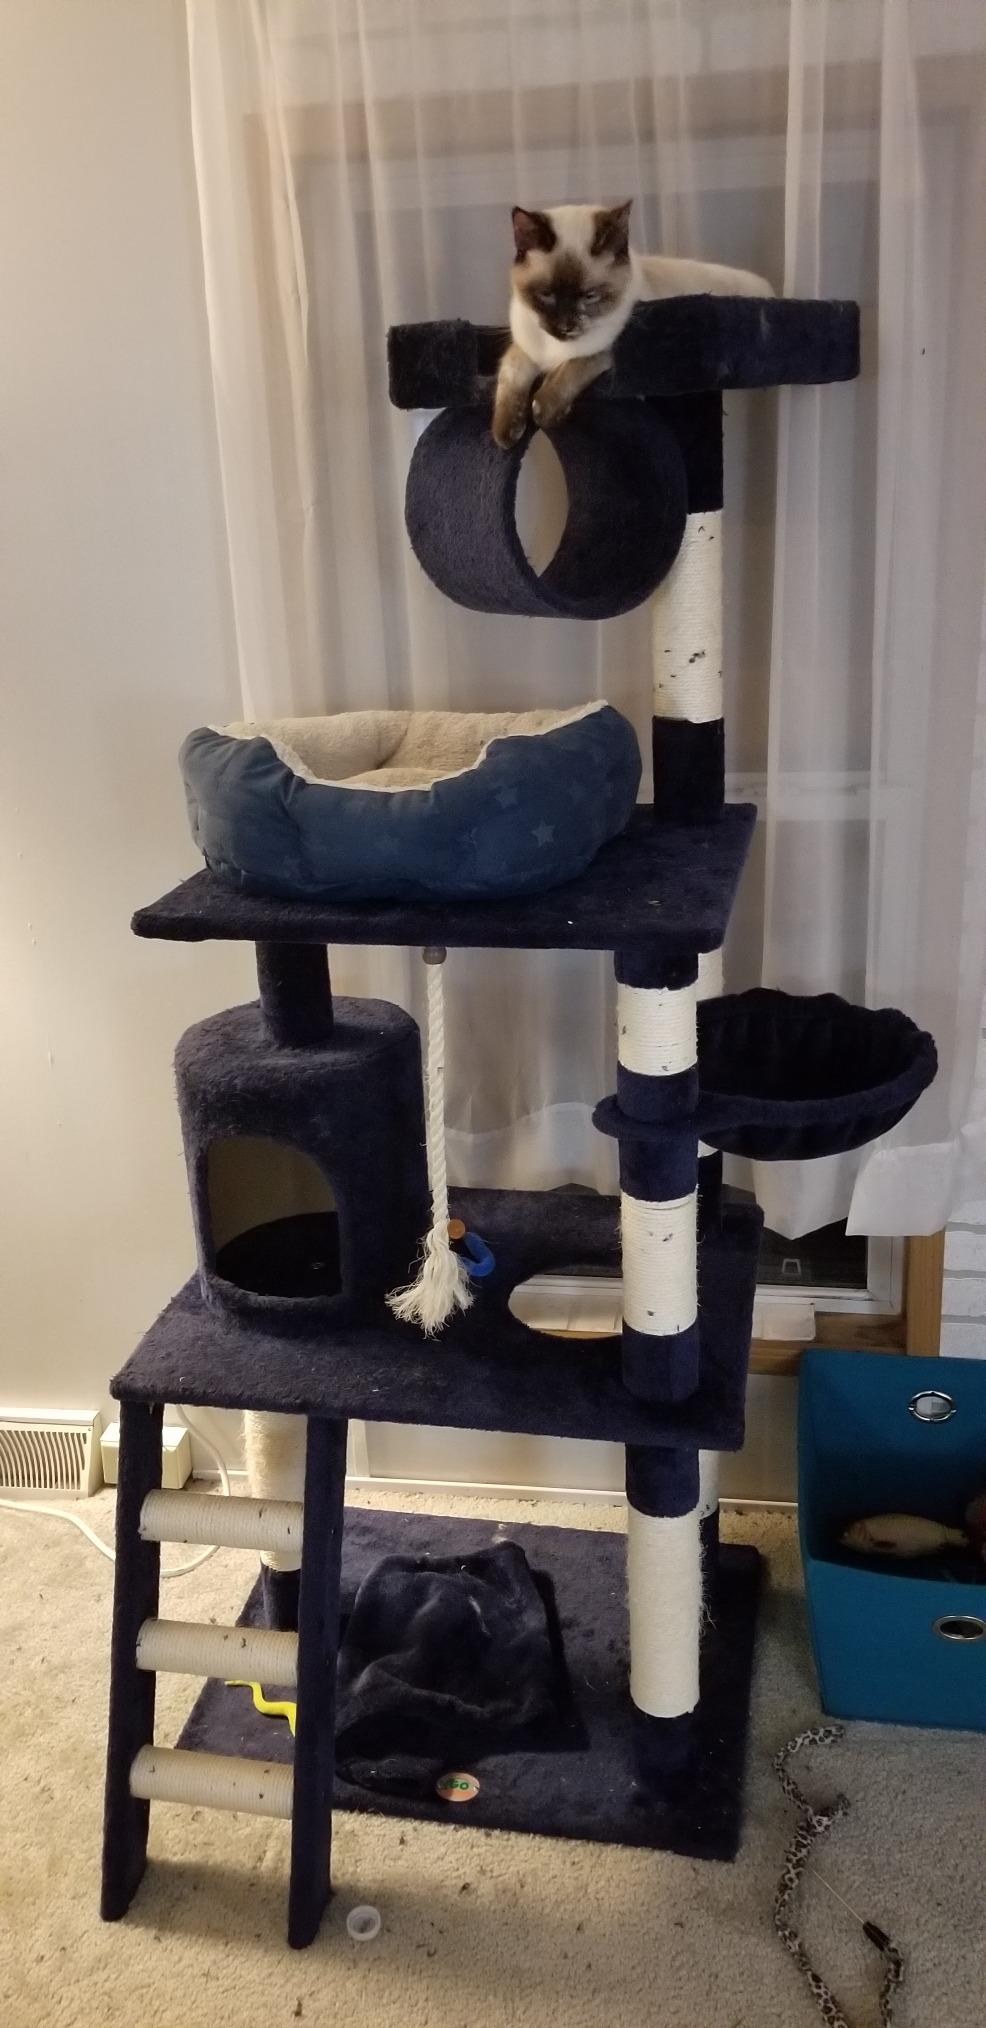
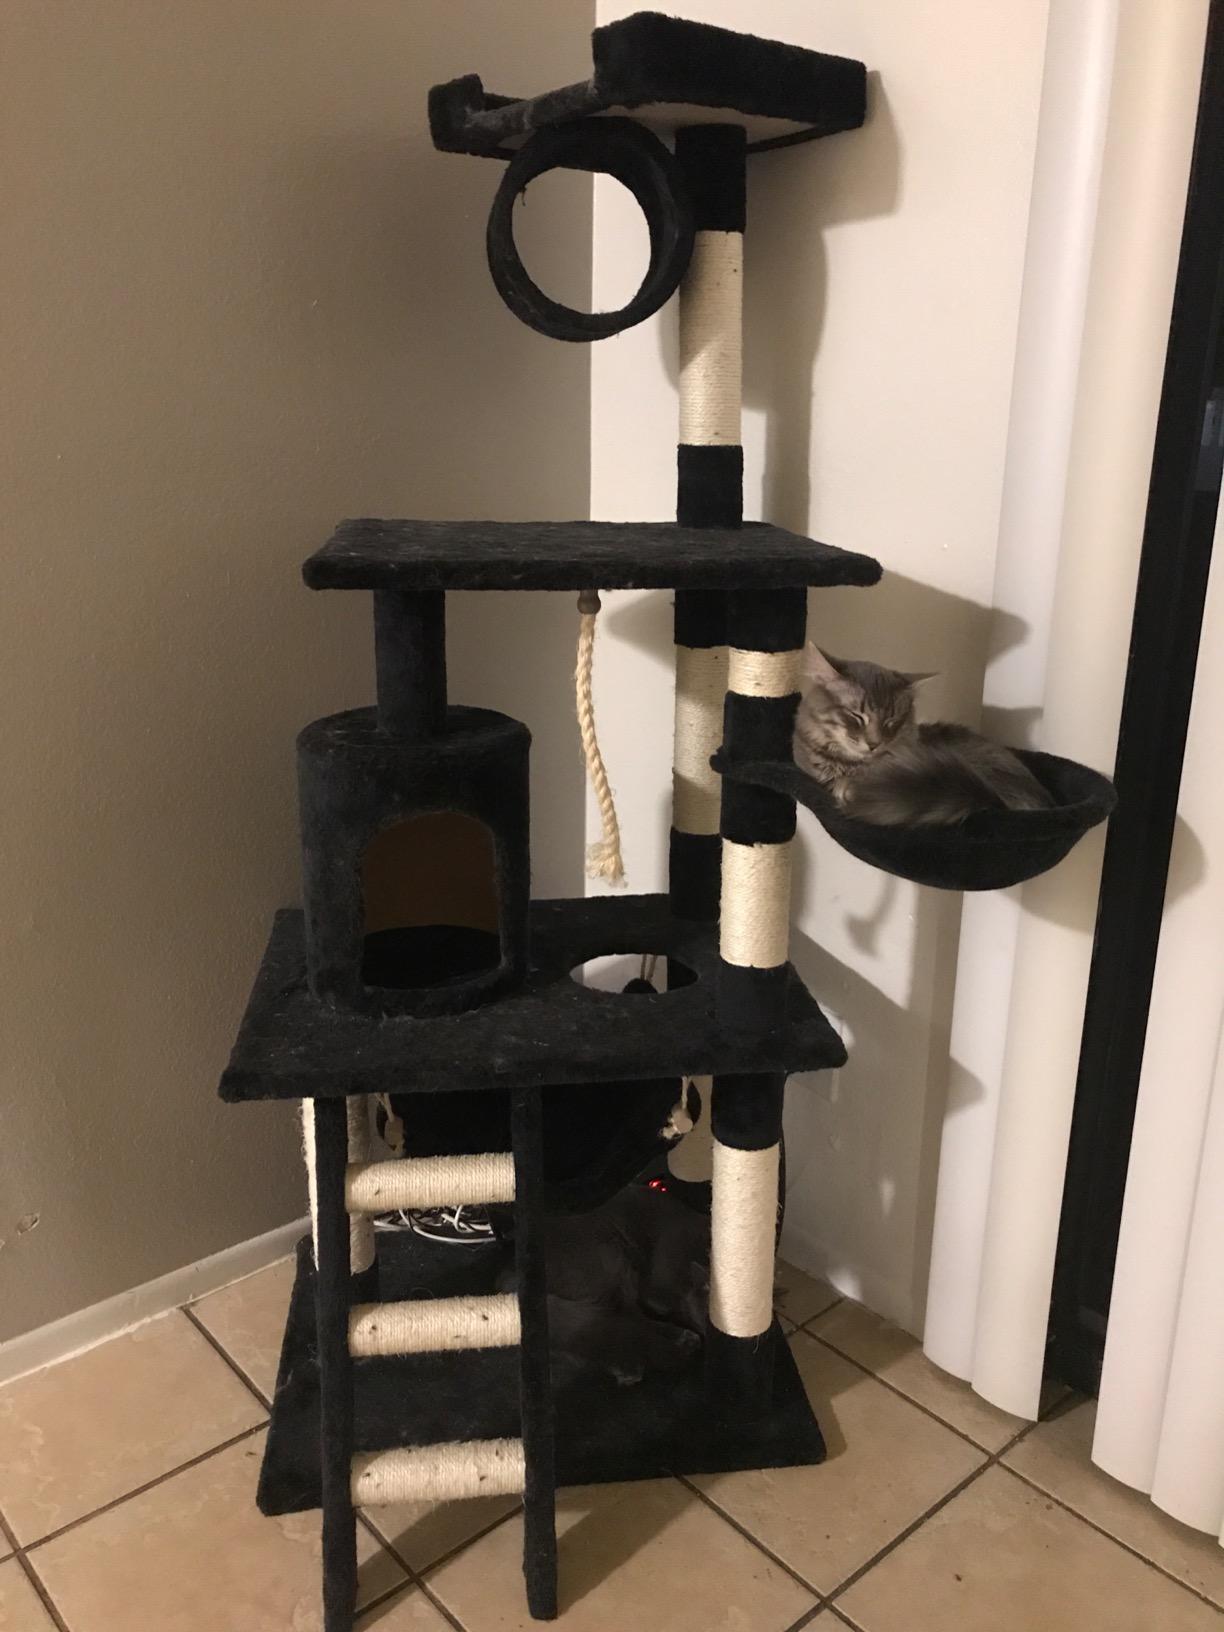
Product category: items_cat tree
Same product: no